Ergoteles of Himera

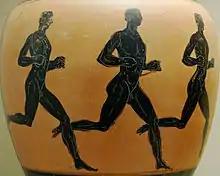
Ancient runners from an Attic black-figured Panathenaic prize amphora.

Ergoteles or Ergotelis, was a native of Knossos and Olympic runner in the Ancient Olympic Games.